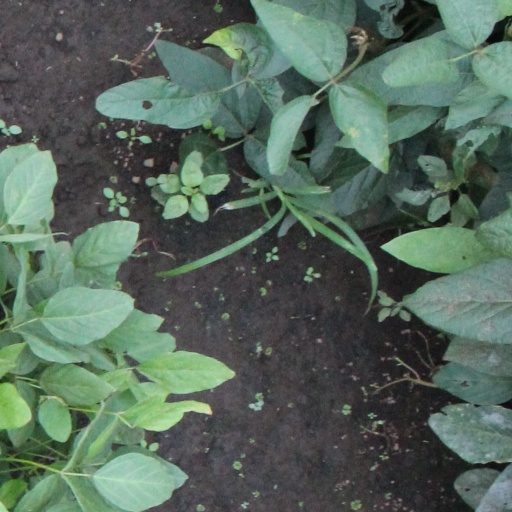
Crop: soybean